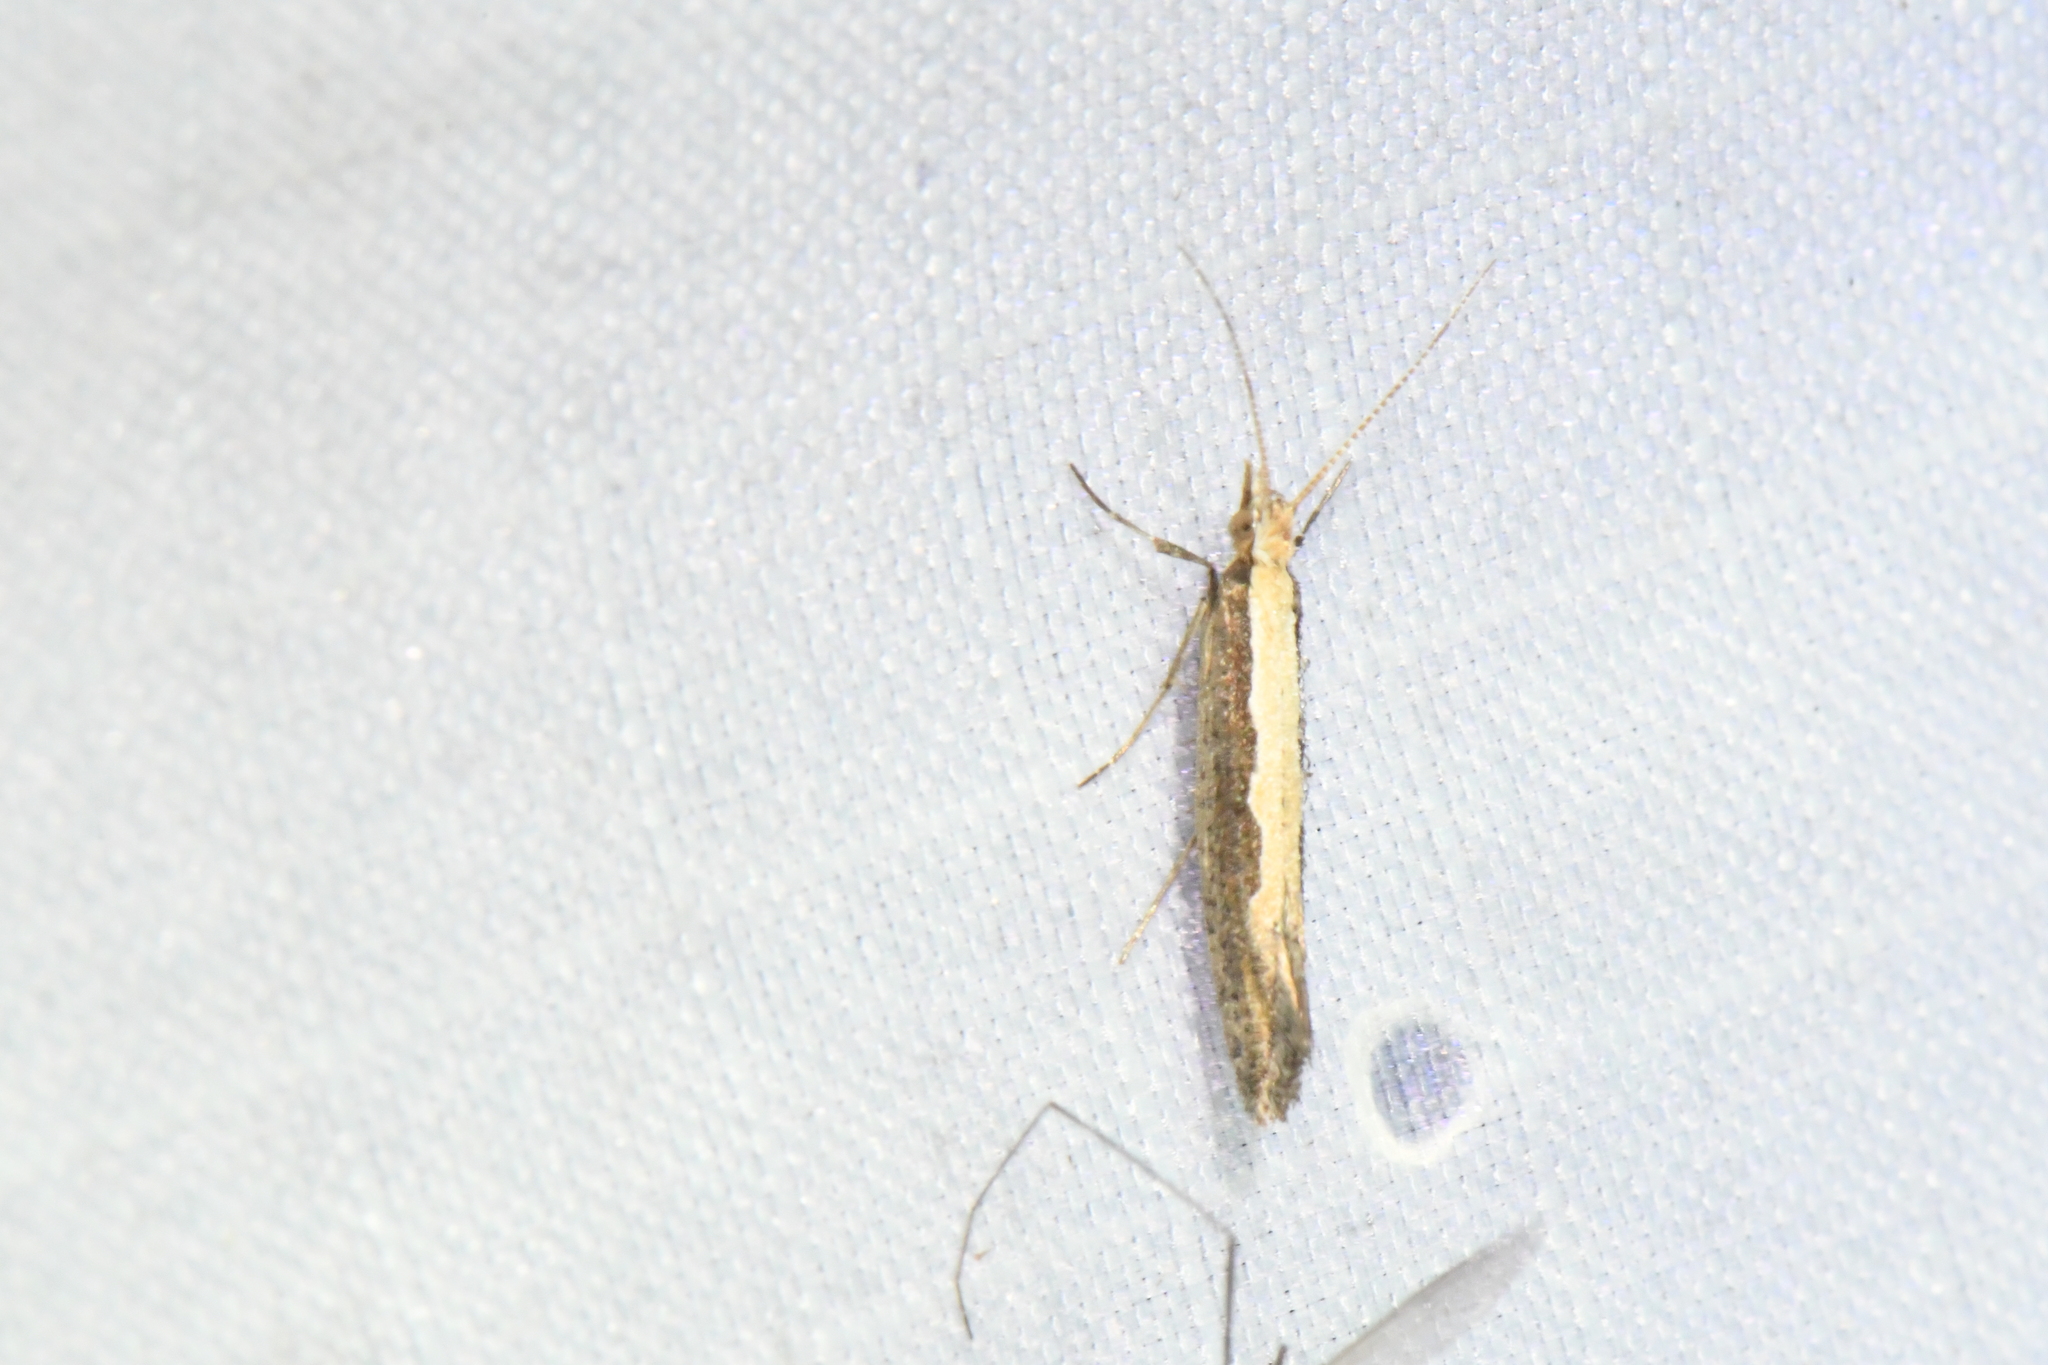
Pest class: diamondback_moth